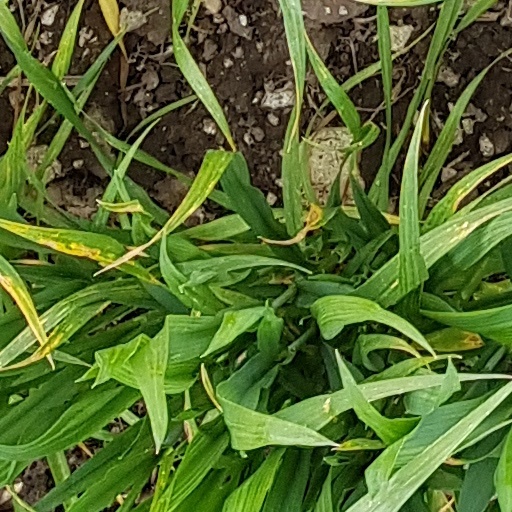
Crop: wheat